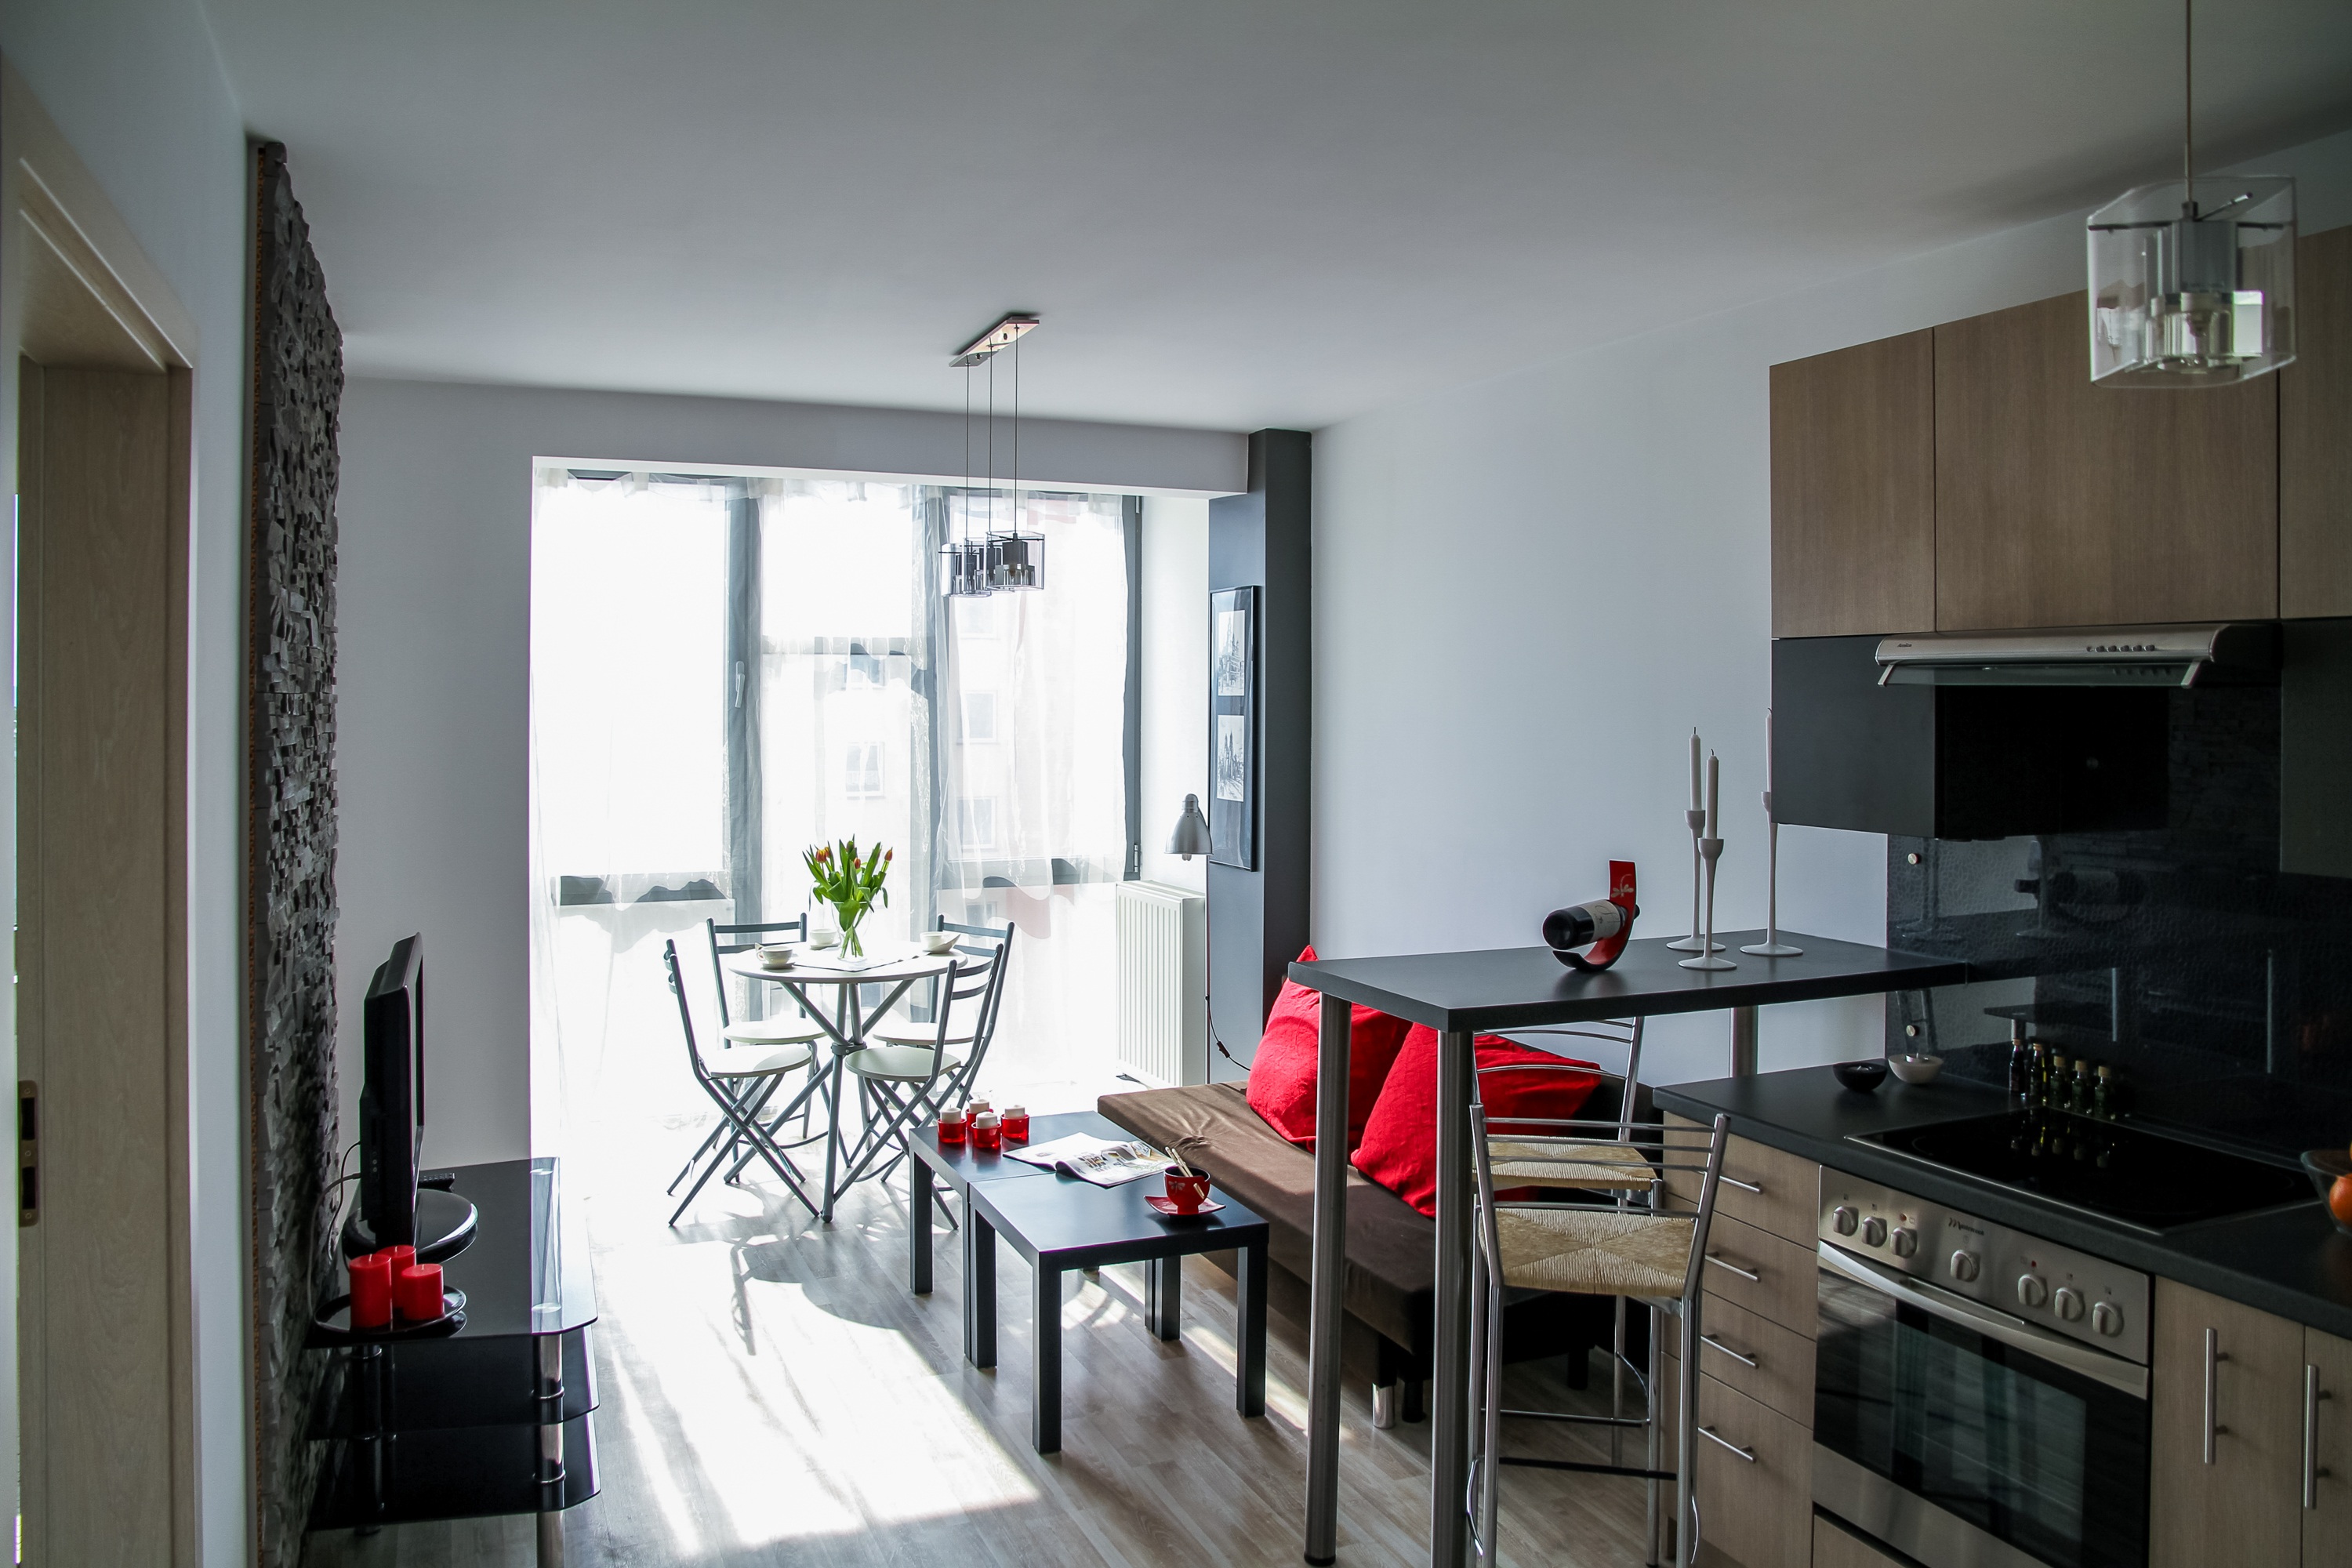
house, floor, home, decoration, cottage, loft, kitchen, property, living room, room, apartment, flowers, interior design, estate, tulips, condominium, real estate, dining room, comfortable apartment, residential interior